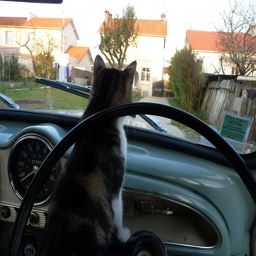
A black and white cat sitting on top of a steering wheel.
A cat sitting on a steering wheel in a vehicle.
A cat looking out of a car window sitting on a steering wheel.
A cat looking out of the window of a vehicle.
A gre, black and white cat on the dashboard of a car.